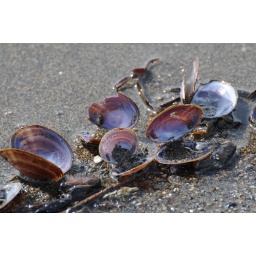
Seen while walking on the beach on the shore of Sea Island near Vancouver International Airport